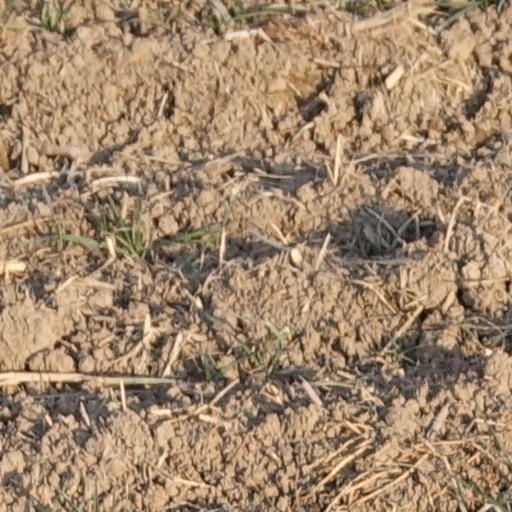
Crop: wheat